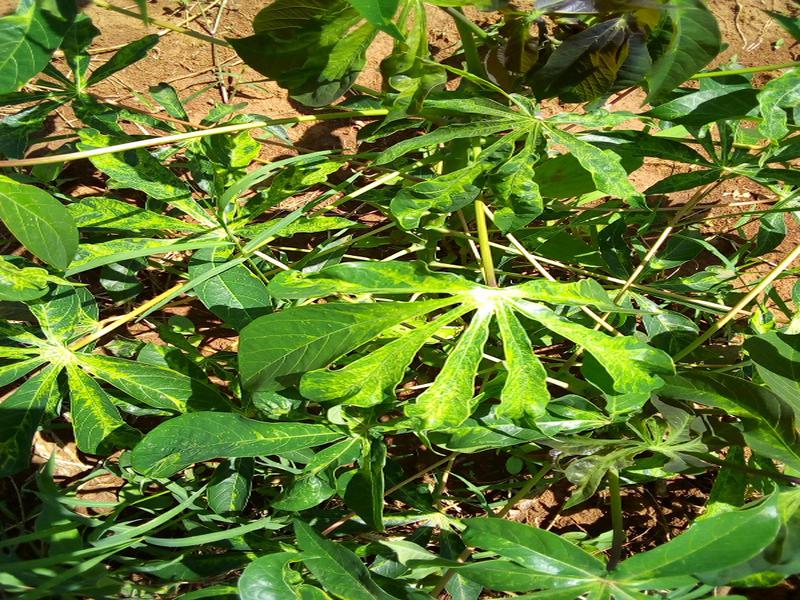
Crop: cassava
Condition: mosaic_disease